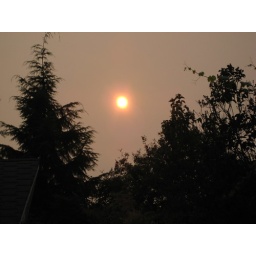
The sky is hazy due to the smoke from the forest fires in the interior.